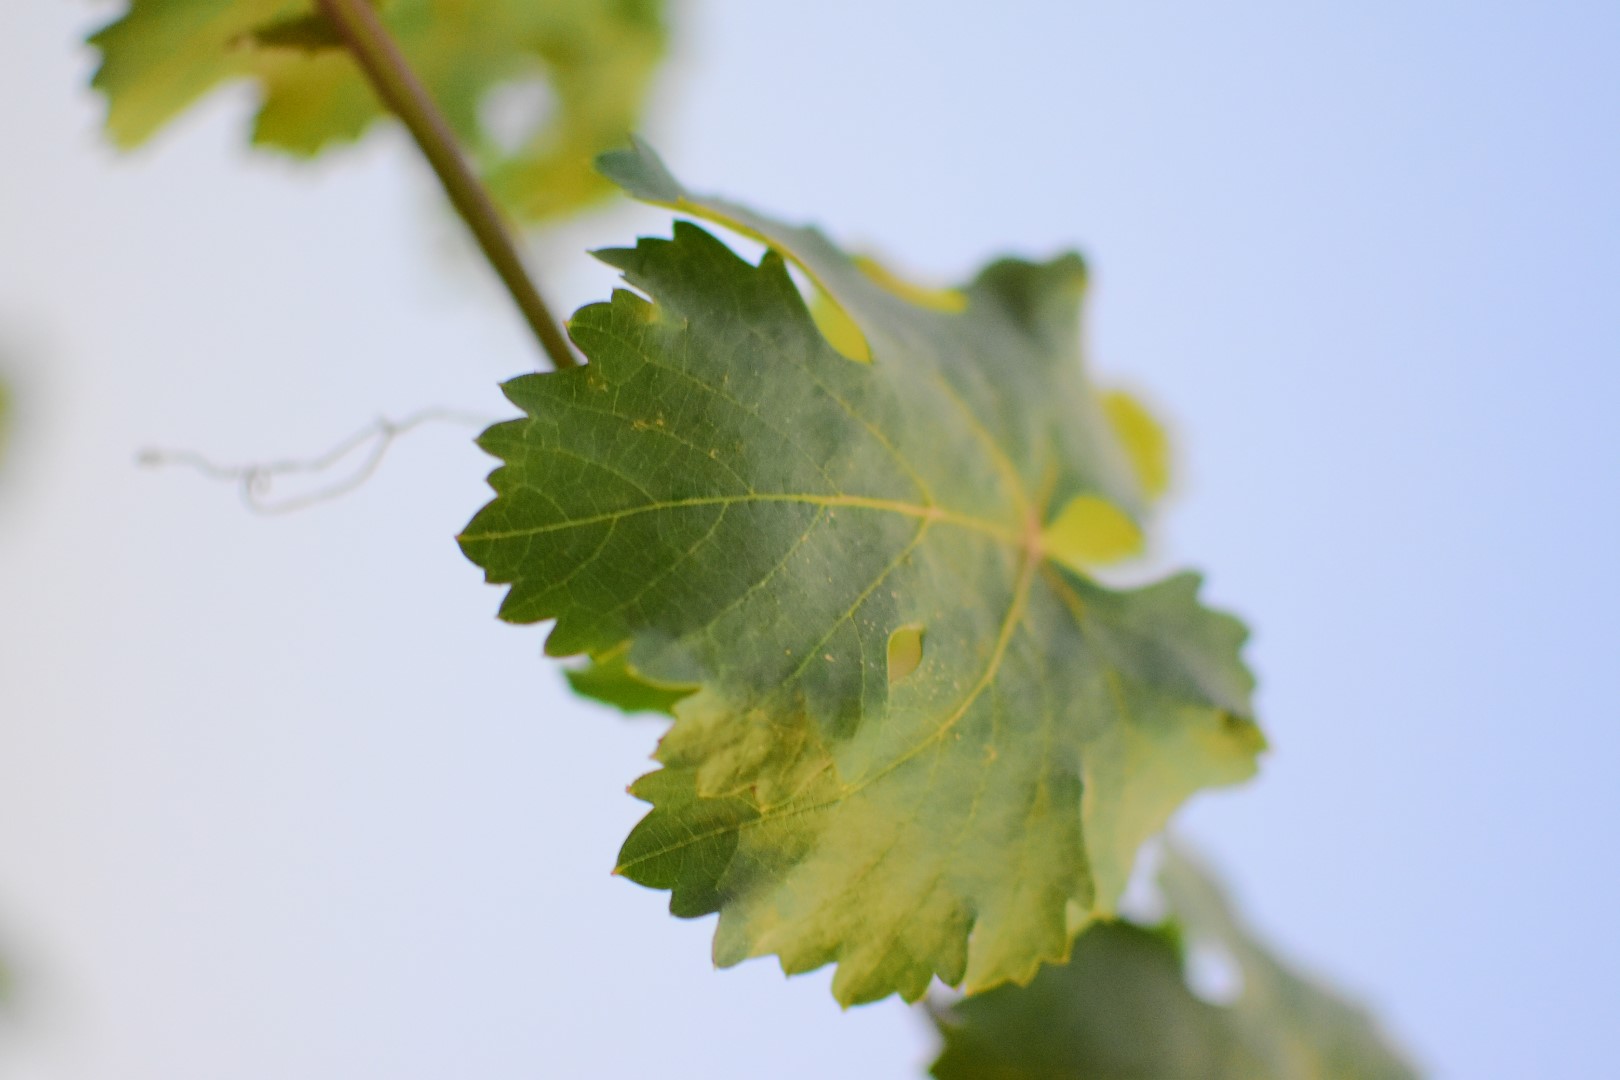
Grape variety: Aswud Balad